Organa (crater)

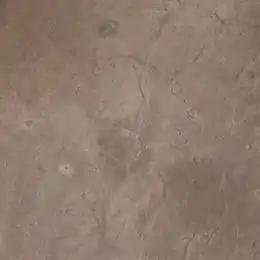
Photo of Charon centered on Ripley Crater. Nostromo Chasma crosses Ripley vertically. Organa Crater is at 9:00, and Vader is the dark crater at 12:00

Organa is the informal name given to a crater on Pluto's largest moon, Charon. The crater was discovered by NASA's "New Horizons" space probe on its flyby of Pluto. The name was chosen as a reference to Leia Organa from the "Star Wars" media franchise, which keeps with the theme of naming Charon's craters after science fiction characters. Organa crater is rich in frozen ammonia, which suggests it was created very recently. This crater is located in the northern Pluto-facing hemisphere of Charon.